Battle of Tulagi and Gavutu–Tanambogo

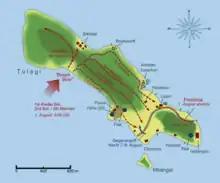
Landings on and engagements across Tulagi

Bad weather allowed the Allied expeditionary force to arrive in the vicinity of Guadalcanal unseen by the Japanese on the morning of 7 August. The Japanese detected the radio traffic from the incoming Allied invasion force and prepared to send scout aircraft aloft at daybreak. The landing force ships split into two groups, with one group assigned for the assault on Guadalcanal and the other tasked with the assault on Tulagi, Florida, and Gavutu–Tanambogo. Aircraft from the aircraft carrier dive-bombed Japanese installations on Tulagi, Gavutu, Tanambogo, and Florida and strafed and destroyed 15 Japanese seaplanes floating in the anchorages near the islands. Several of the seaplanes were warming their engines in preparation for takeoff and were lost with their aircrews and many of their support personnel.